Describe the emotion expressed in this image:  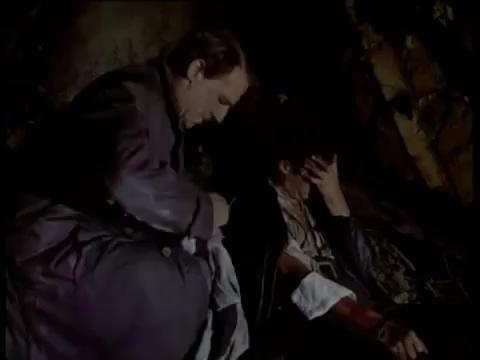
This person displays Pain, valence and arousal with low intensity.